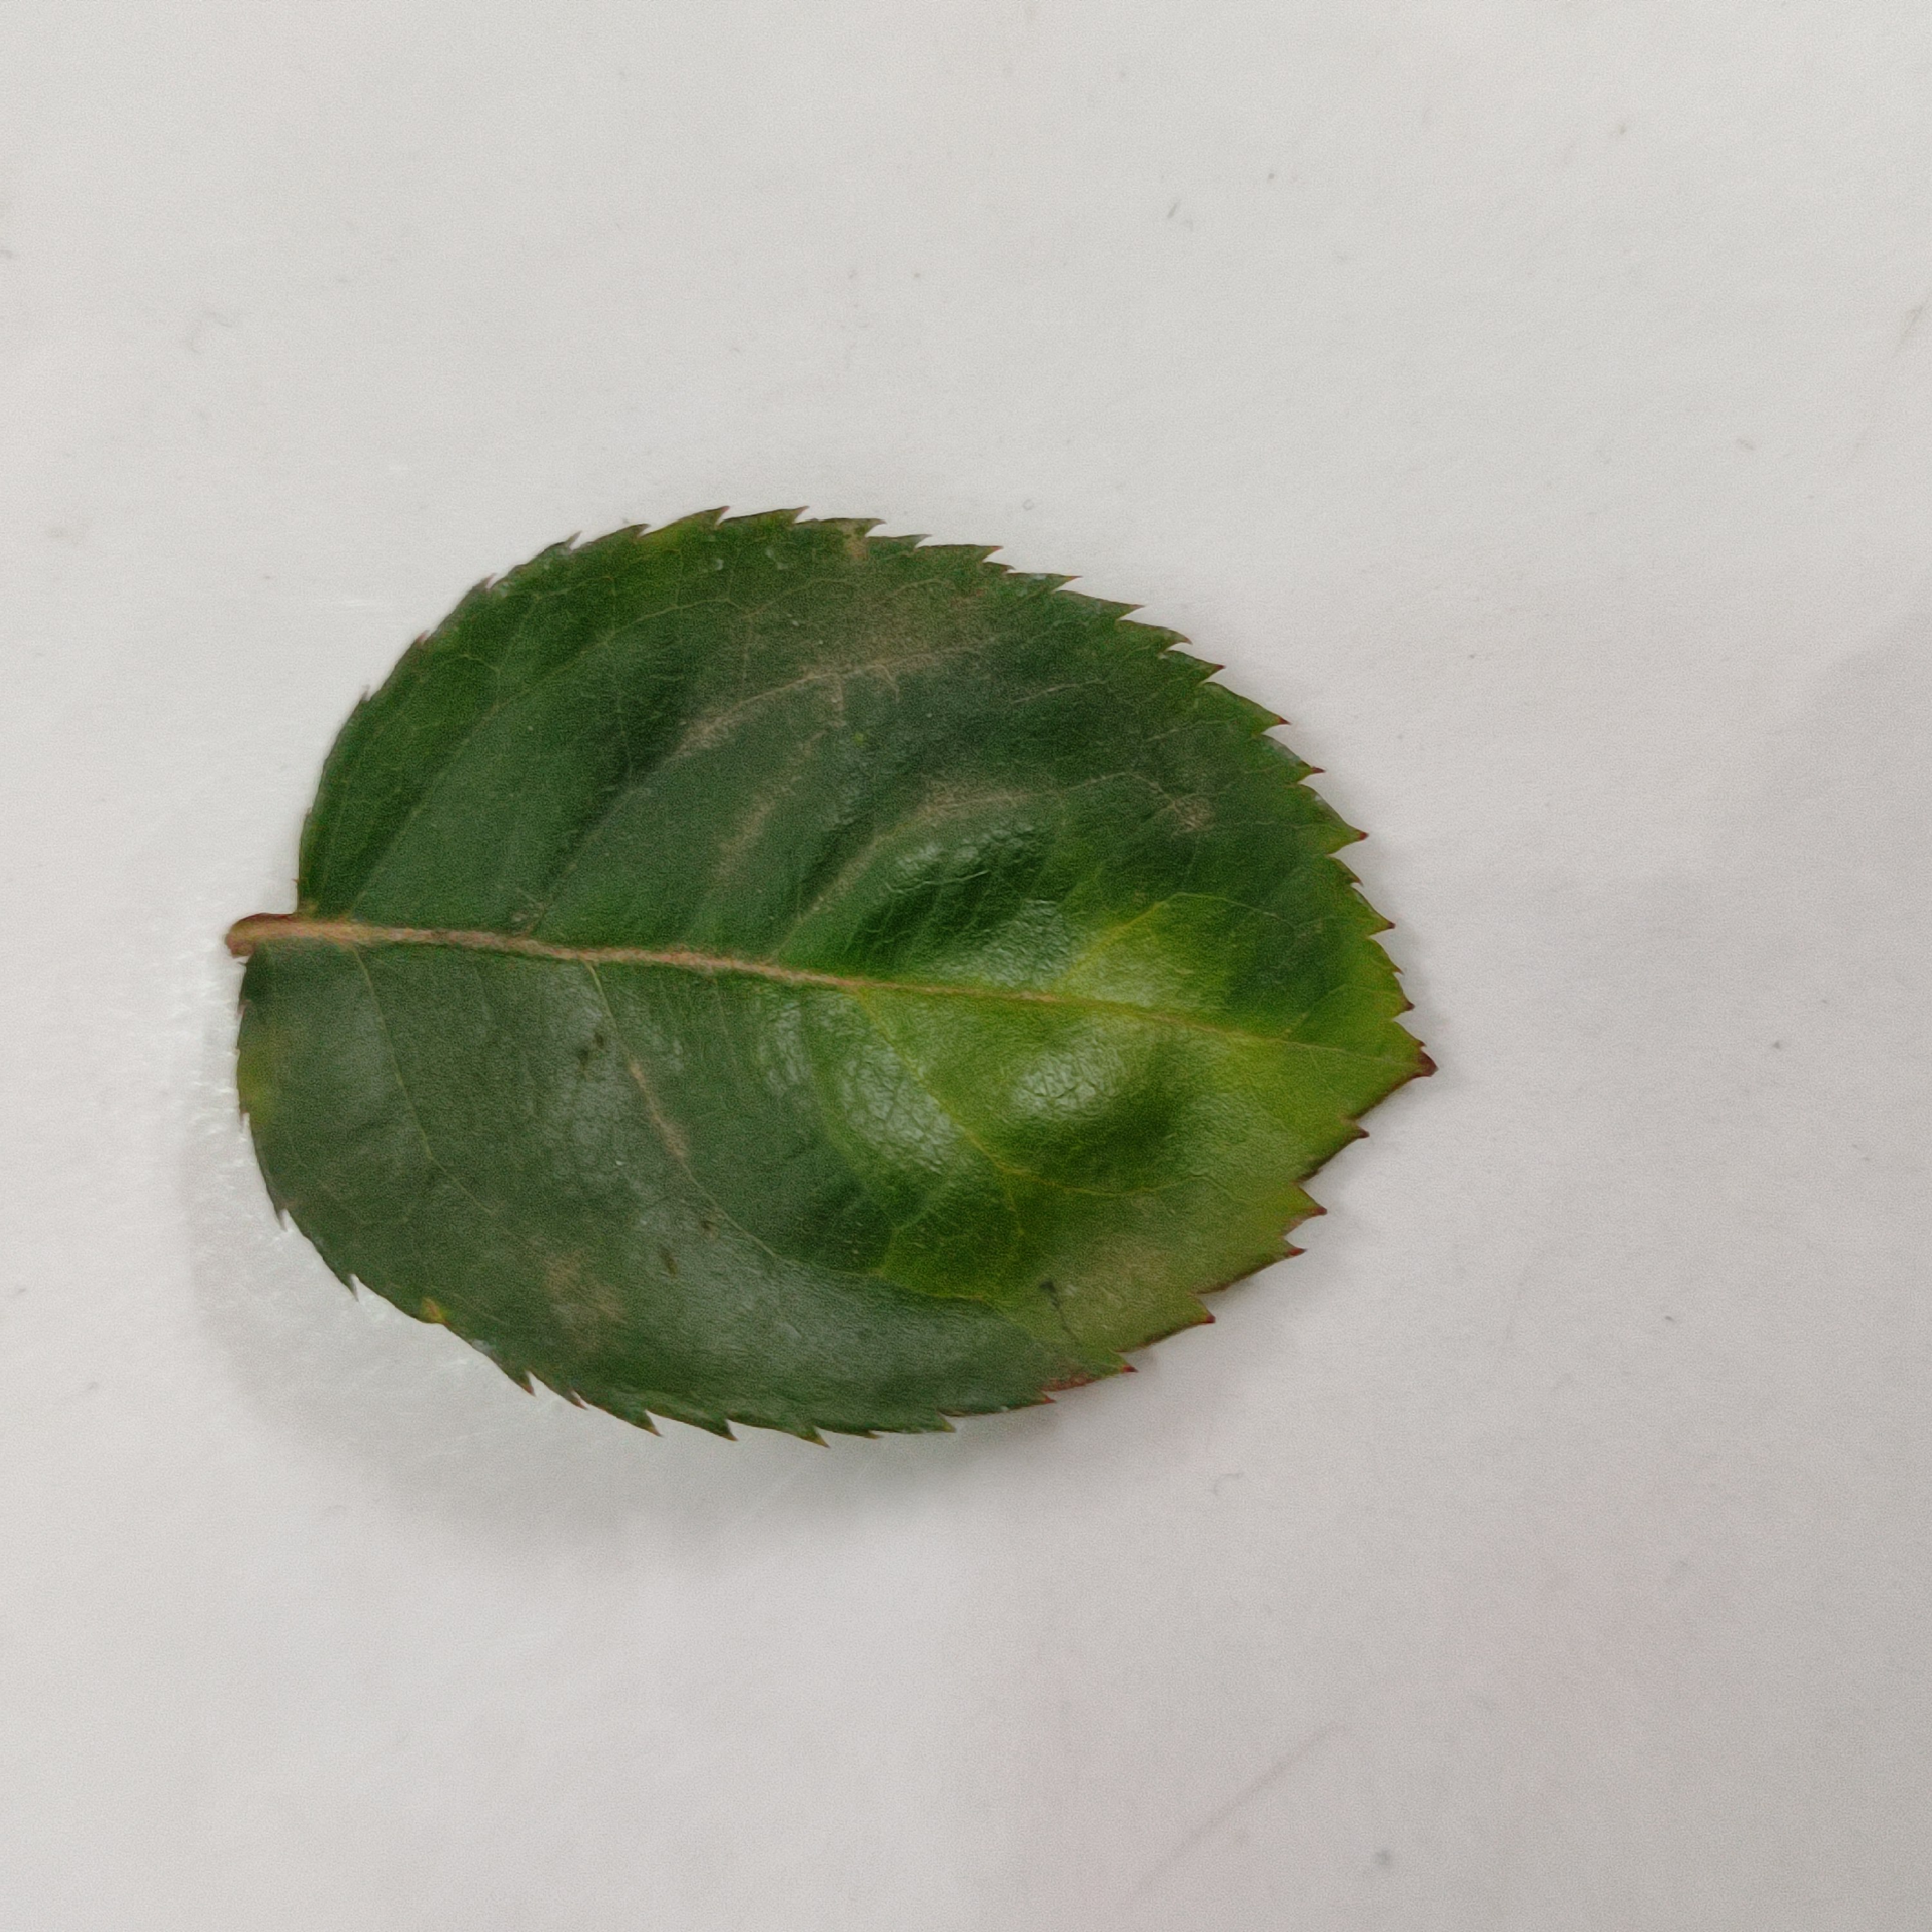
Label: Healthy Leaf